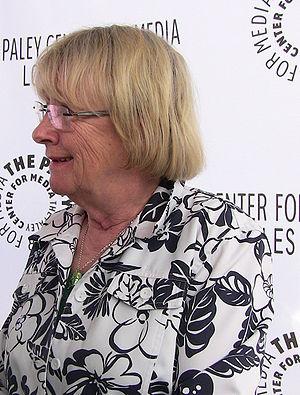
Desperate Housewives ou Beautés désespérées est un feuilleton télévisé américain en 180 épisodes de 42 minutes créé par Marc Cherry et diffusé entre le 3 octobre 2004 et le 13 mai 2012 sur le réseau ABC et en simultané au Canada sur le réseau CTV.
Kathryn Joosten, née Kathryn Rausch le 20 décembre 1939 à Eustis en Floride, et décédée le 2 juin 2012 à Westlake Village, en Californie, est une actrice américaine.
Karen Bender est le nom d'un personnage fictif du feuilleton Desperate Housewives, interprété par Kathryn Joosten.